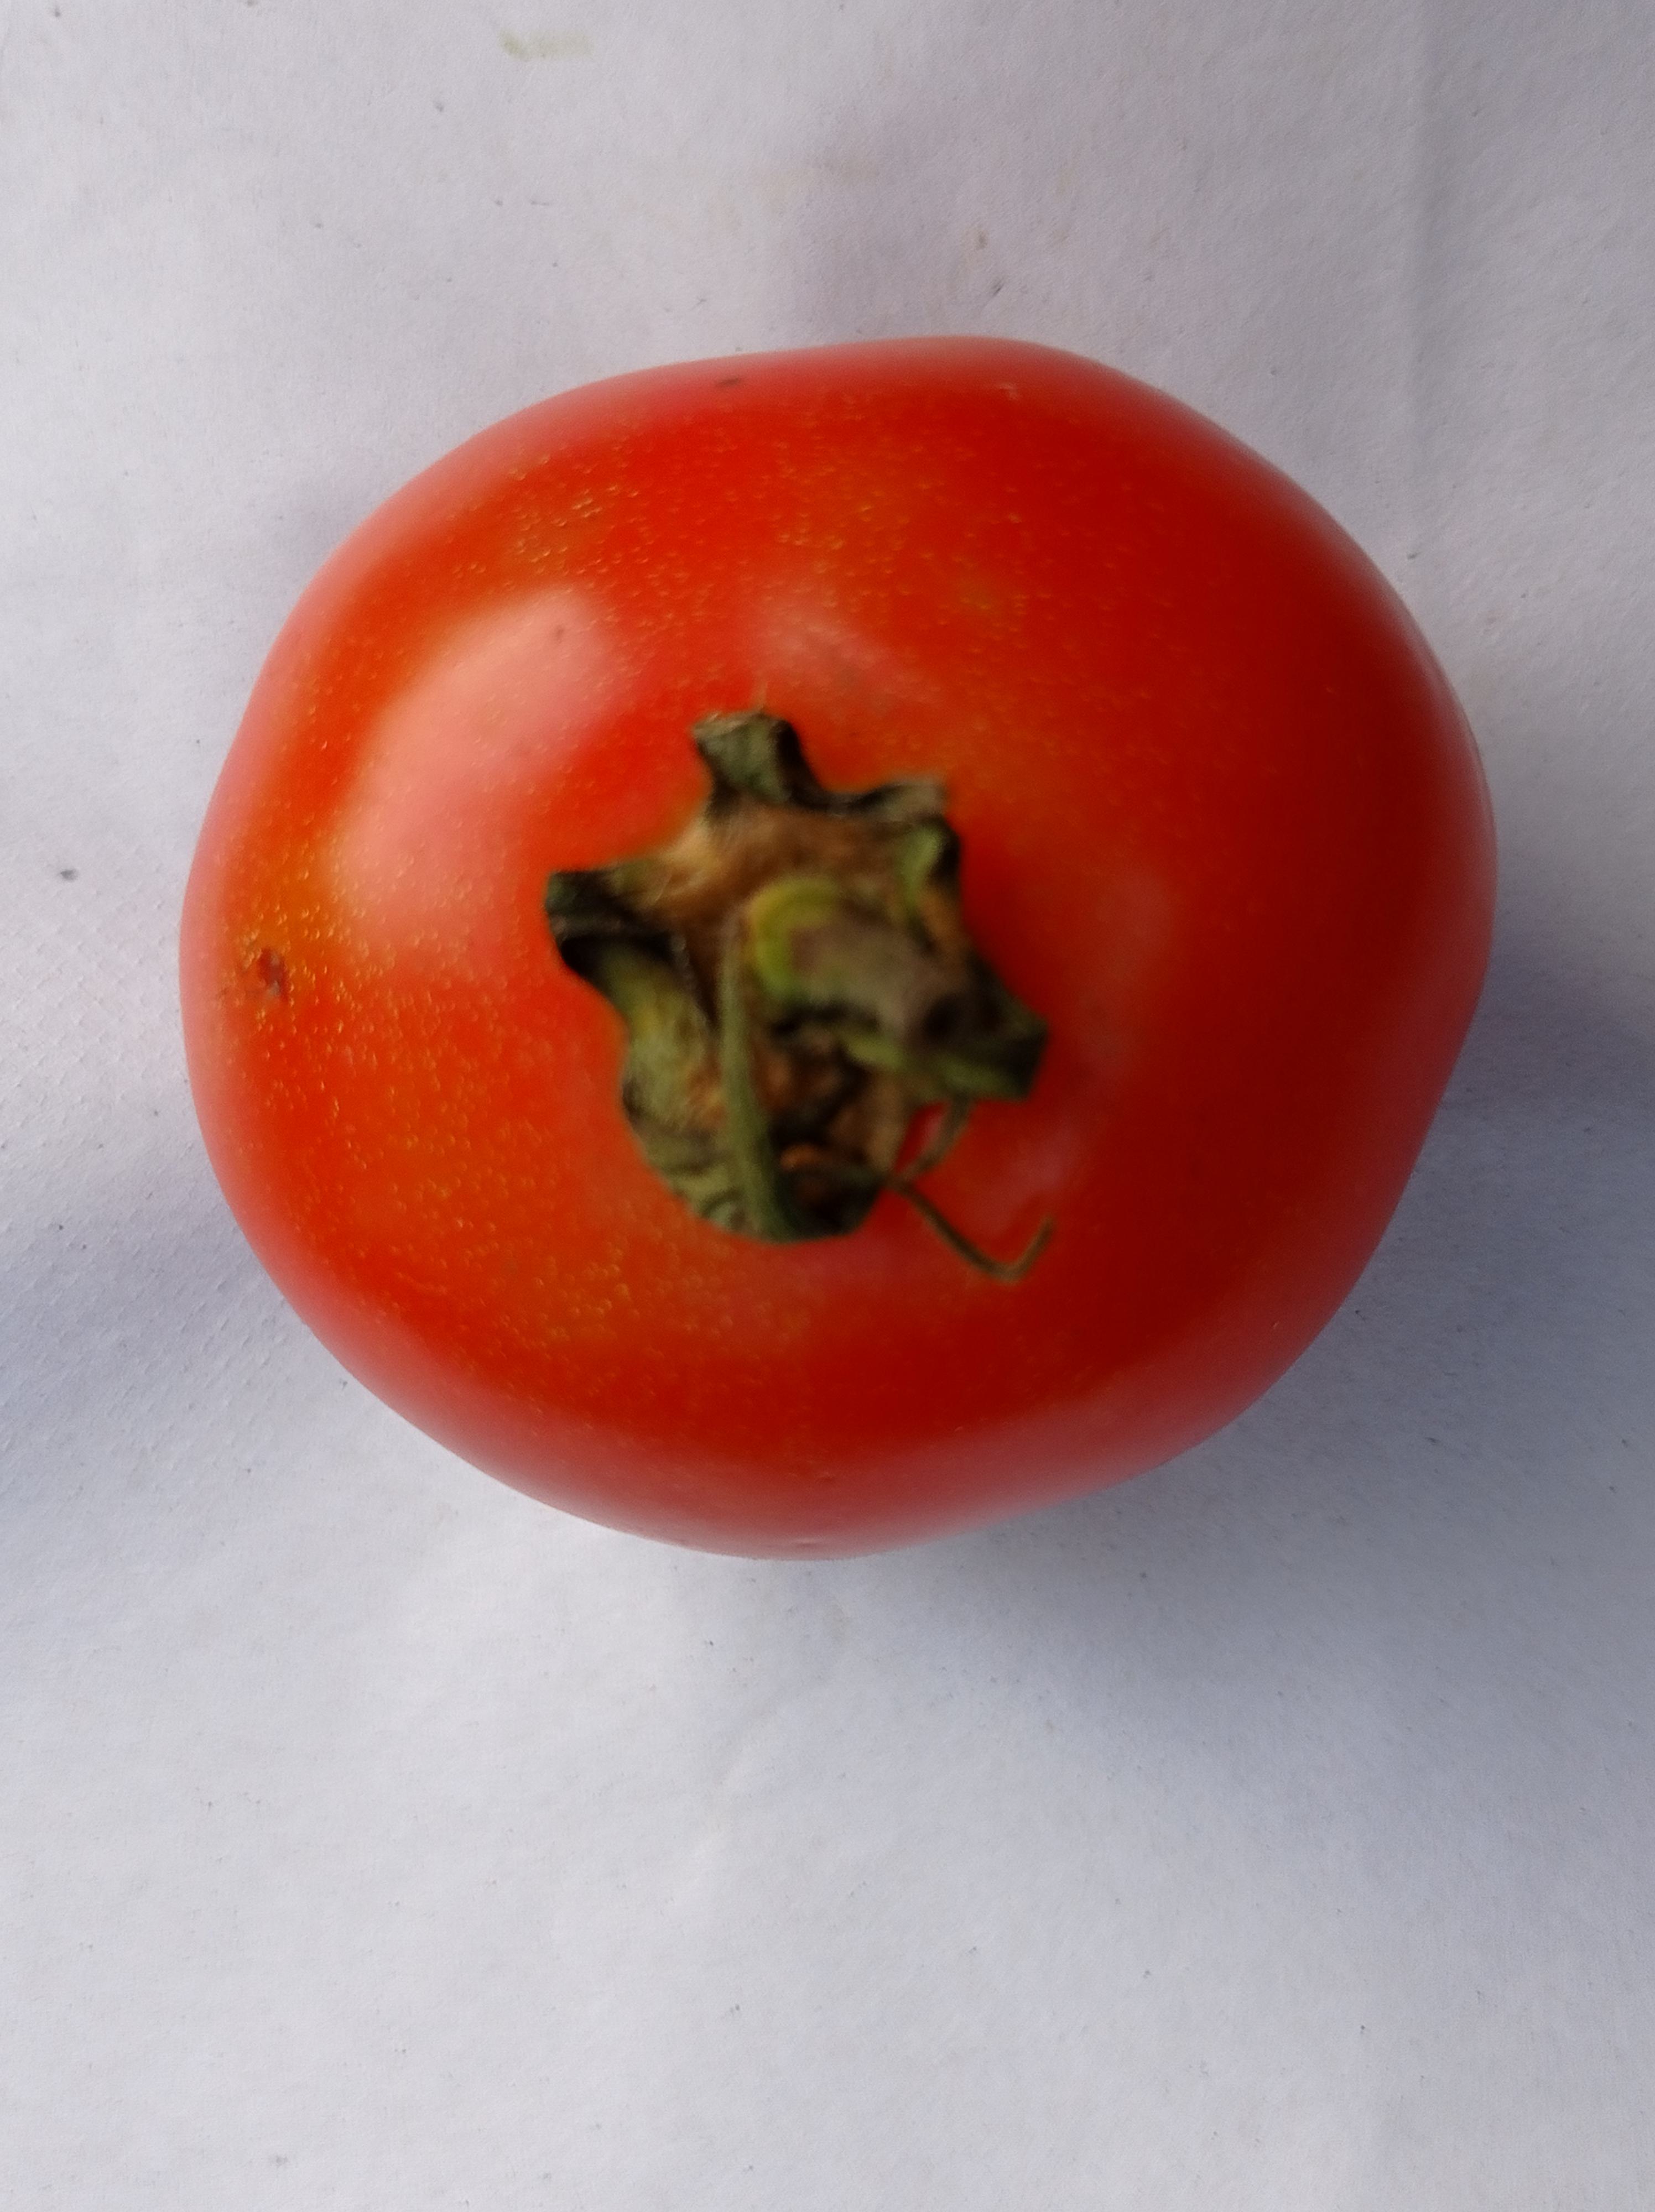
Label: Fresh